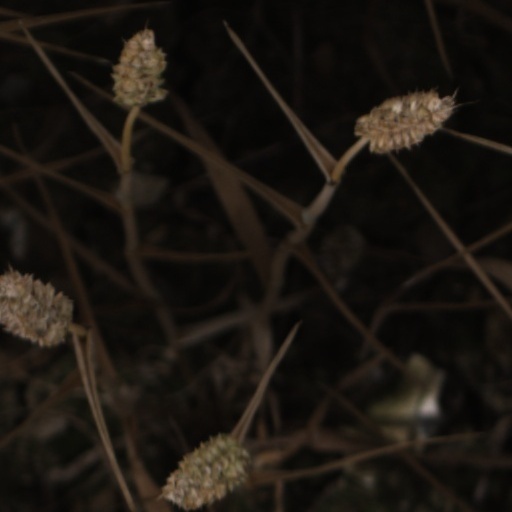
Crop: wheat